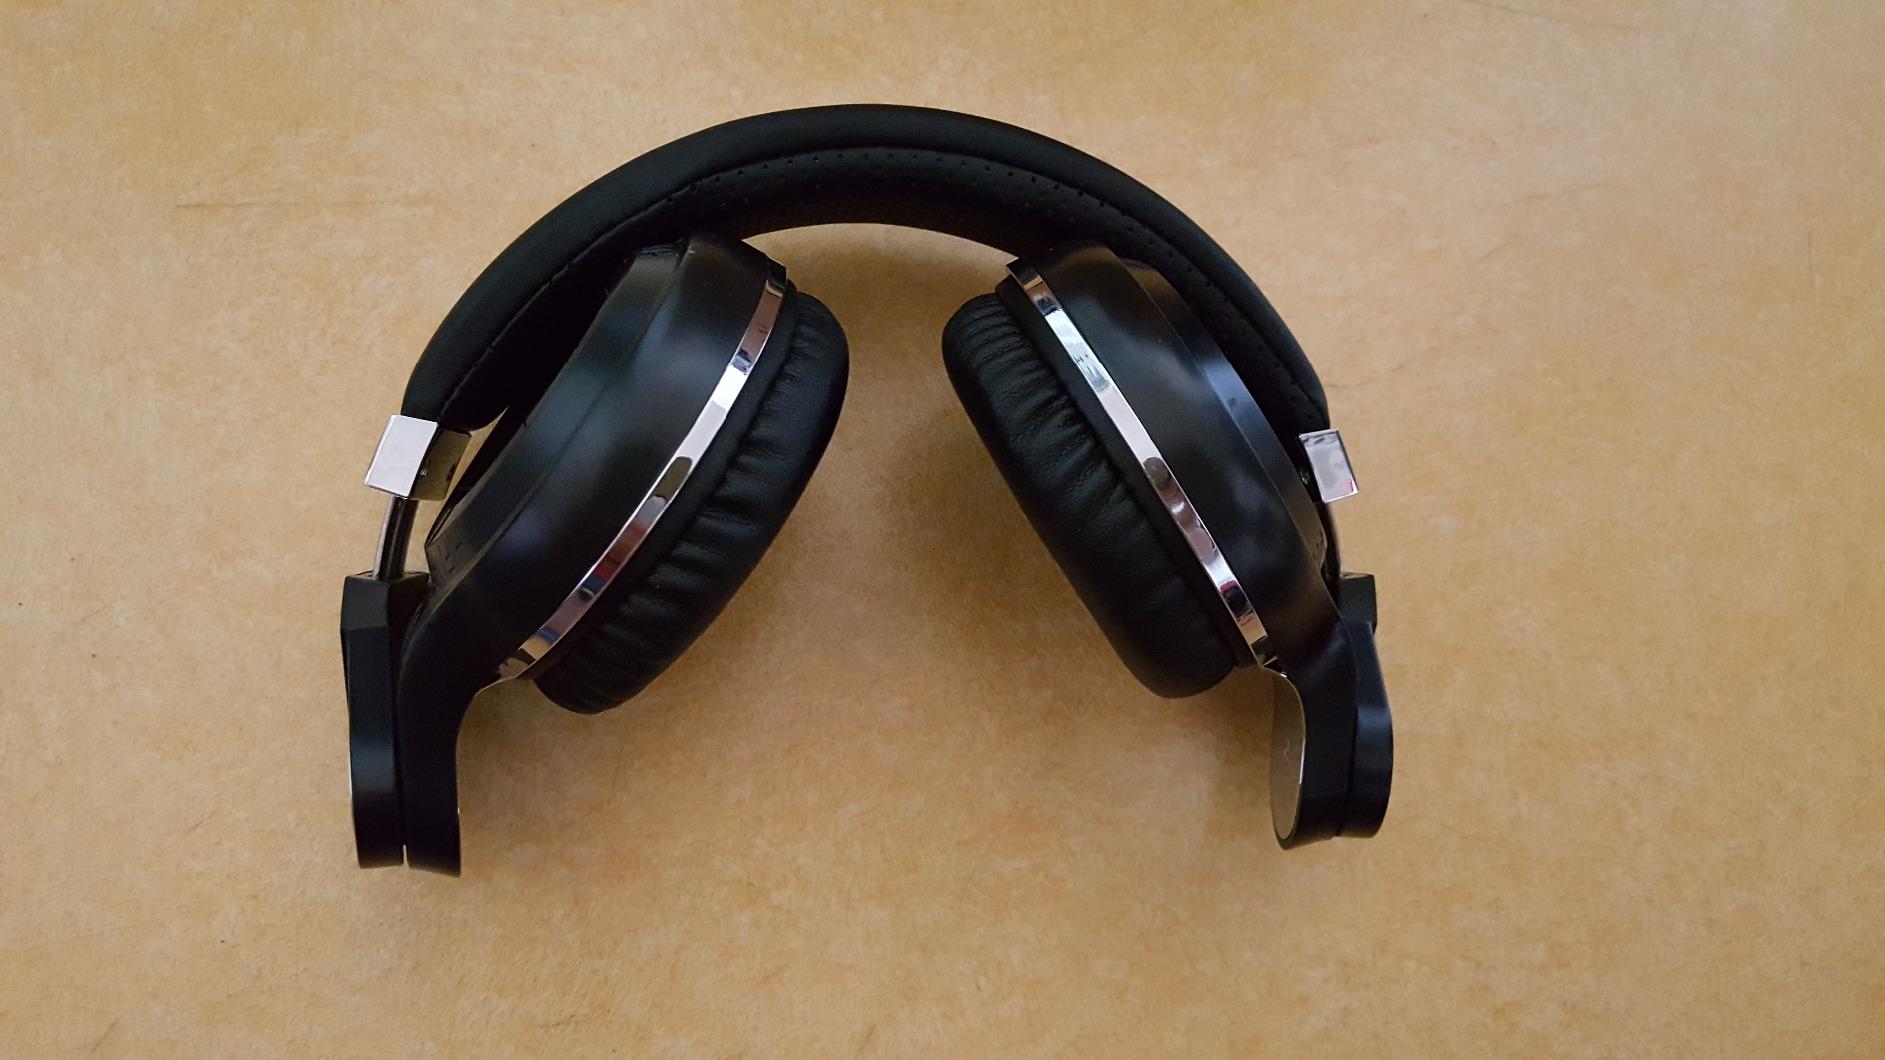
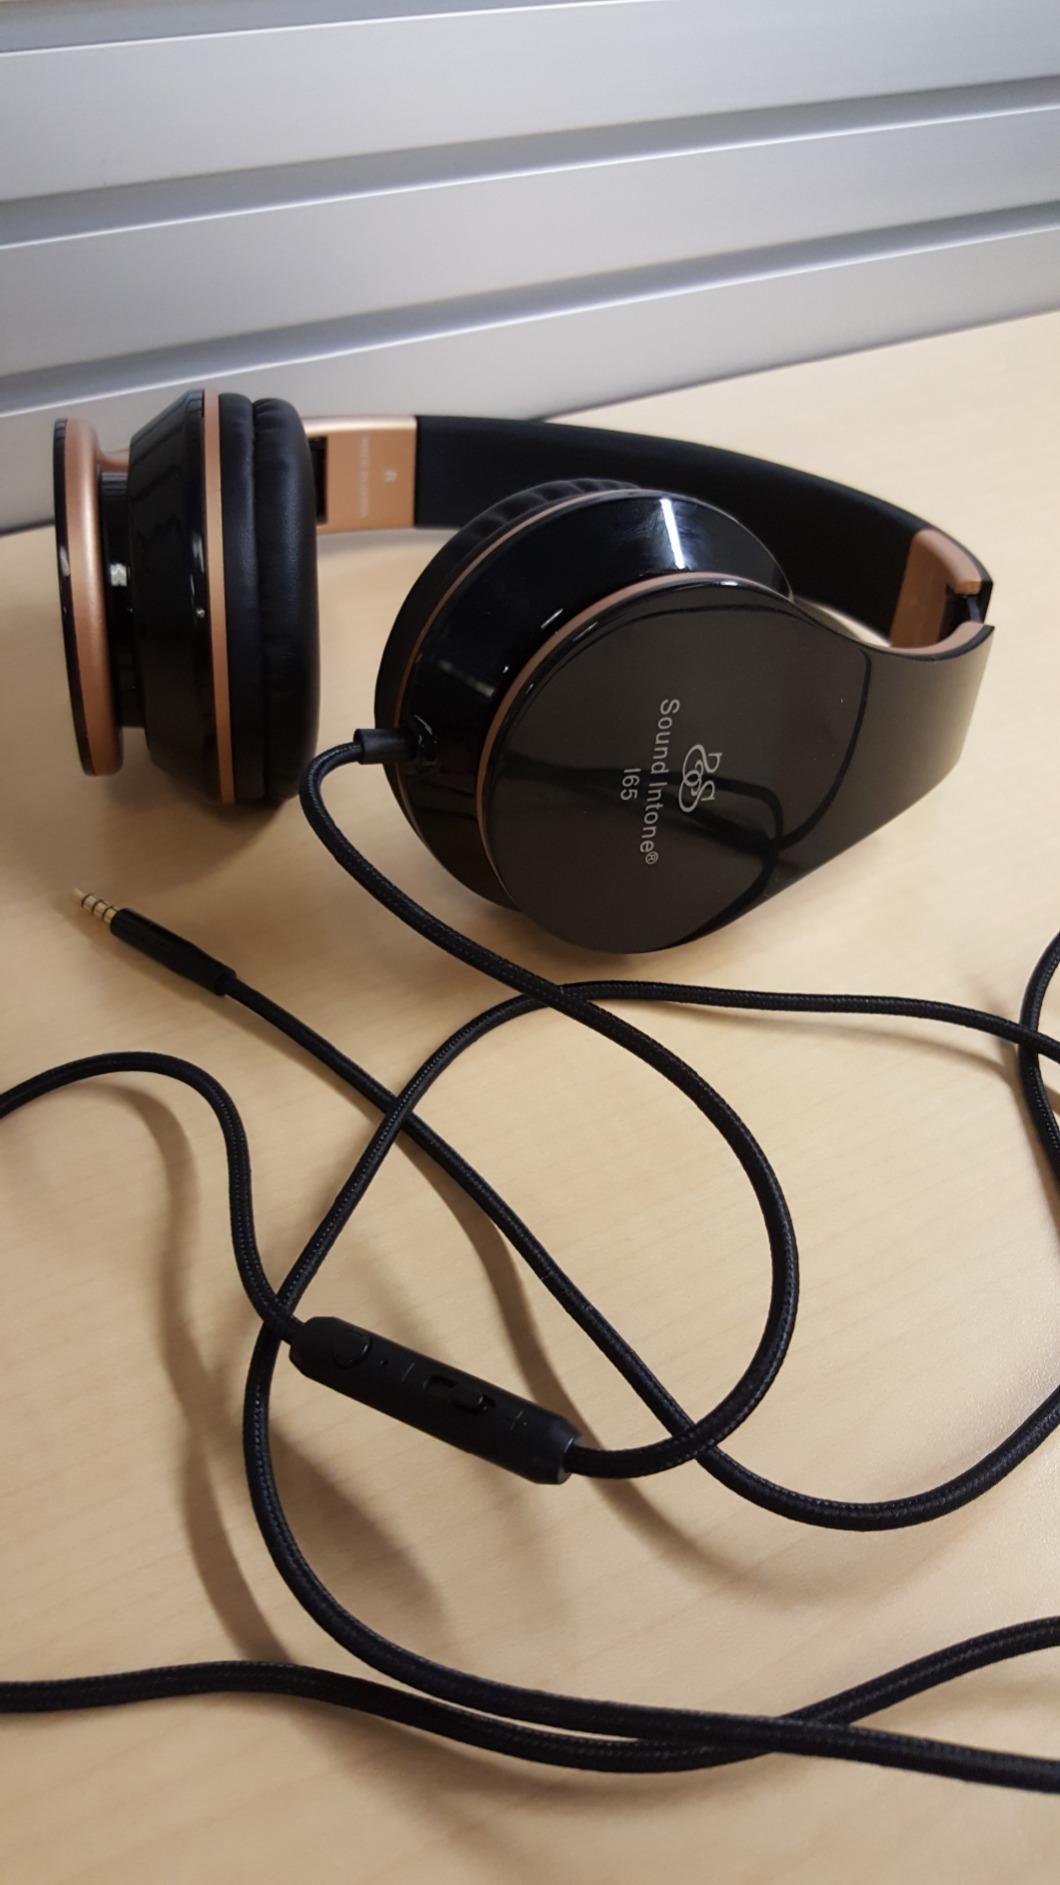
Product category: headphones
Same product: no